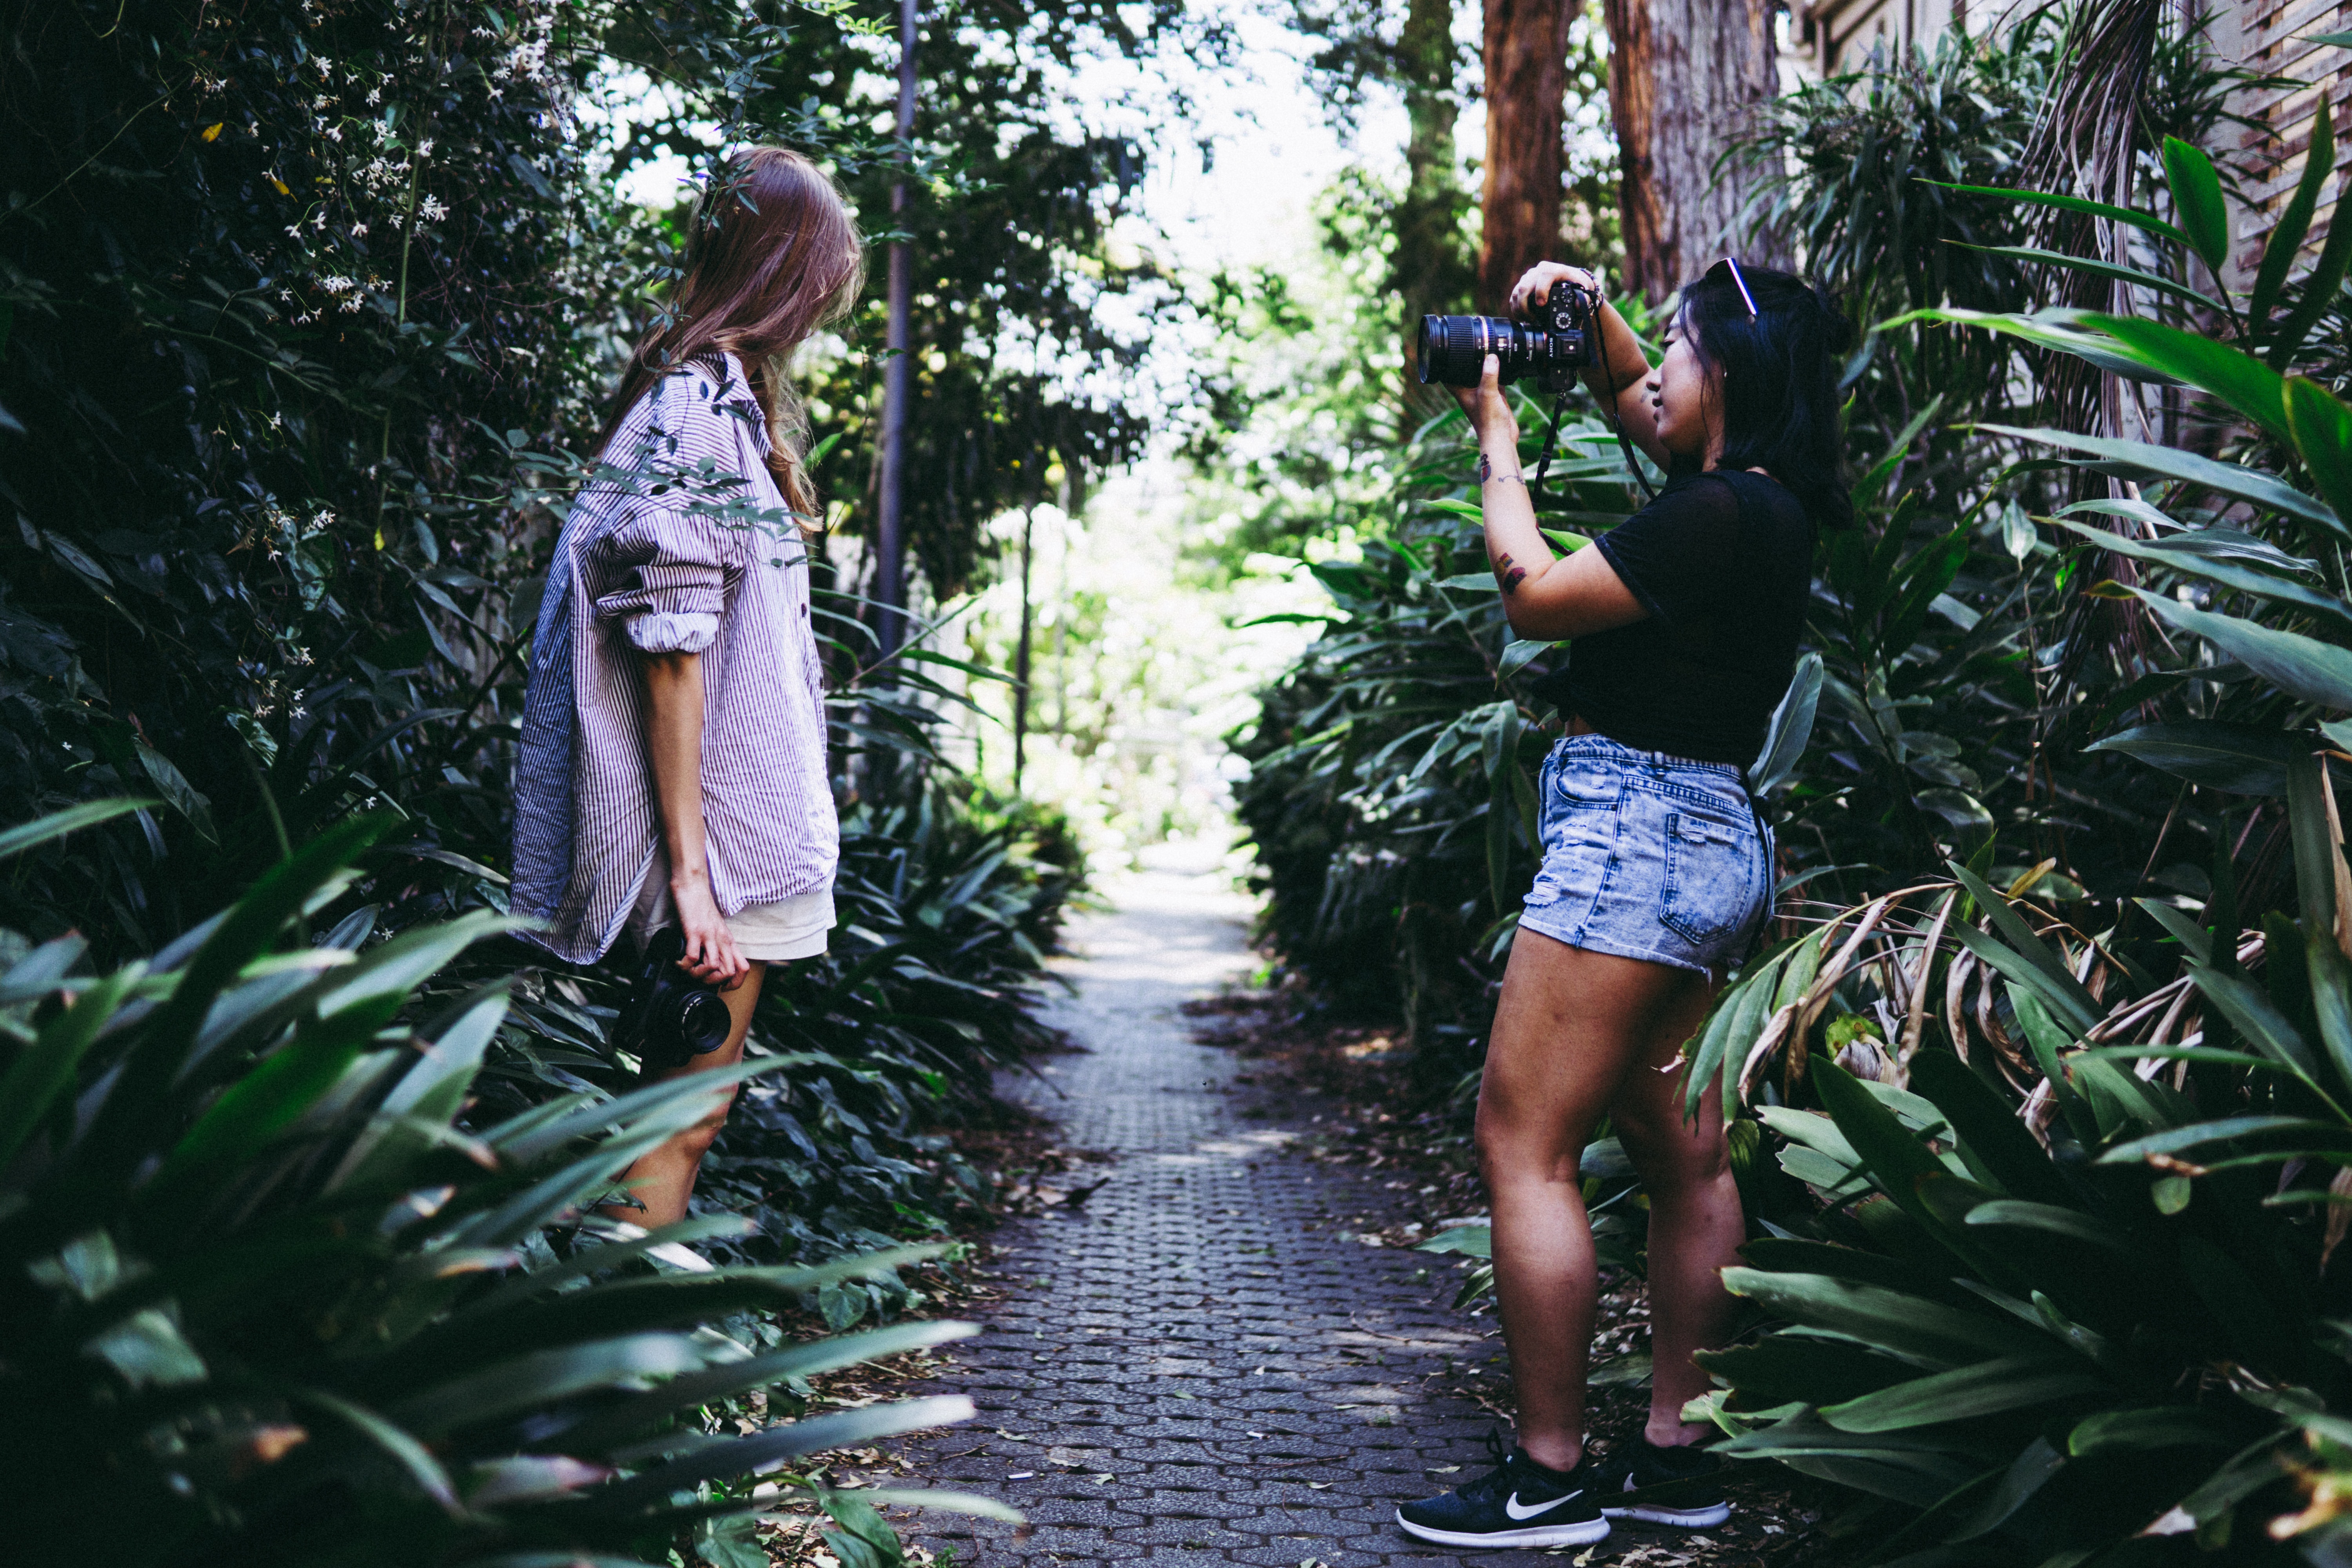
vegetation, natural environment, jungle, green, tree, botany, rainforest, forest, leaf, plant, botanical garden, vacation, adaptation, organism, garden, palm tree, photography, leisure, shorts, arecales, recreation, valdivian temperate rain forest, tourism, tropics